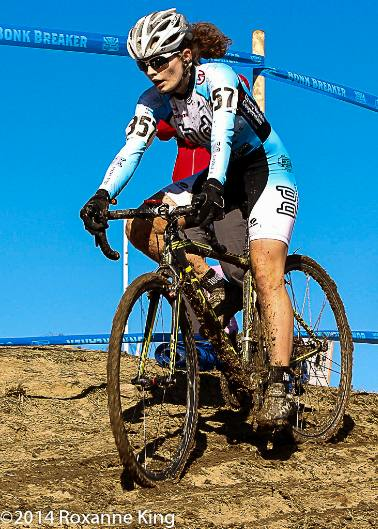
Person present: Yes